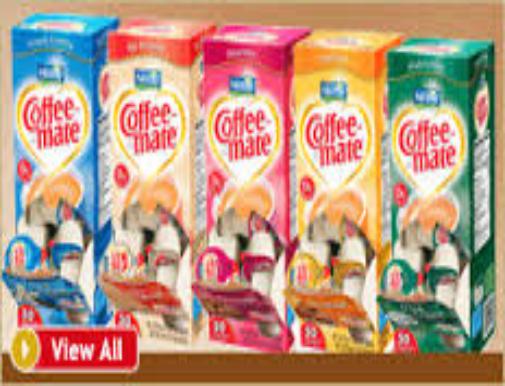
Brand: Coffee-Mate
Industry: Food